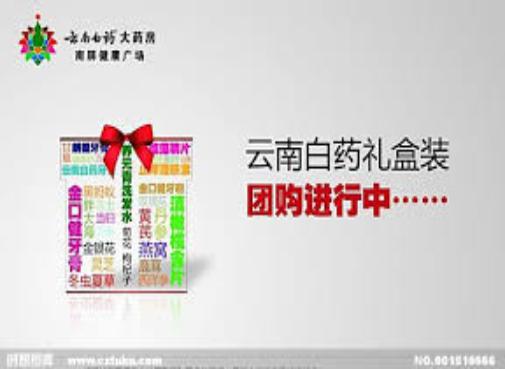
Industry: Medical